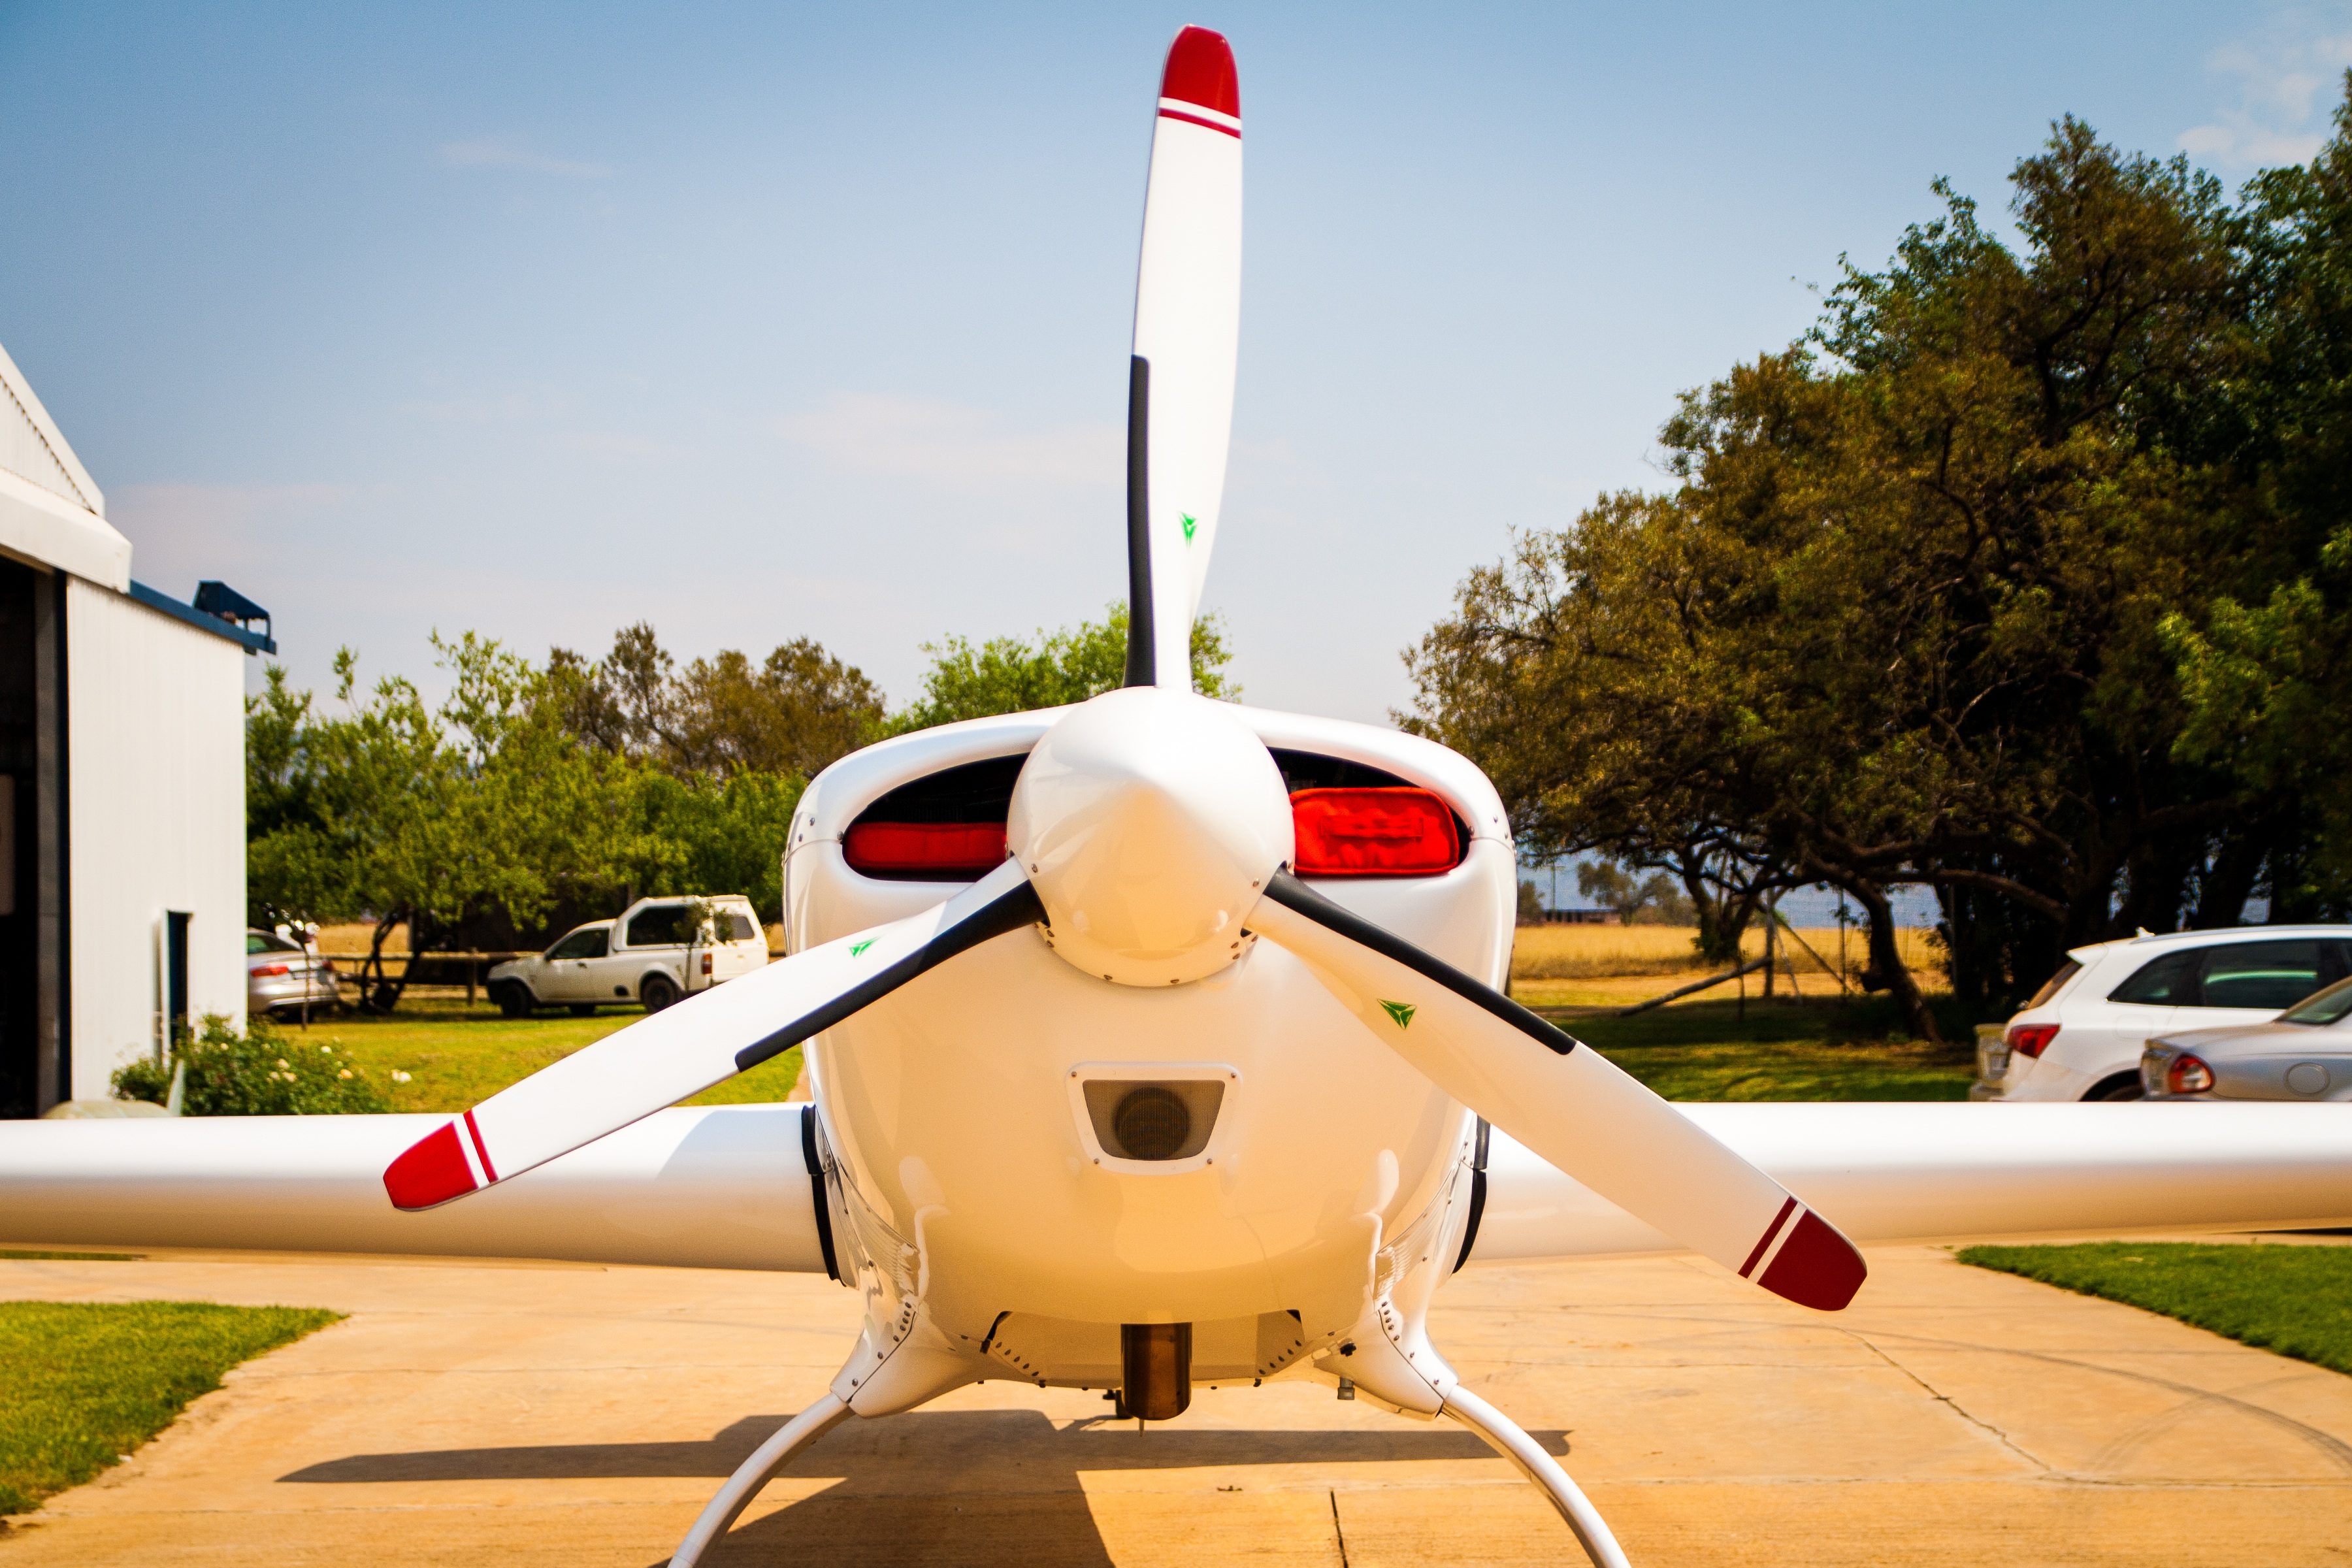
wing, airplane, plane, aircraft, vehicle, aviation, flight, glider, airliner, blade, propeller, light aircraft, monoplane, atmosphere of earth, aircraft engine